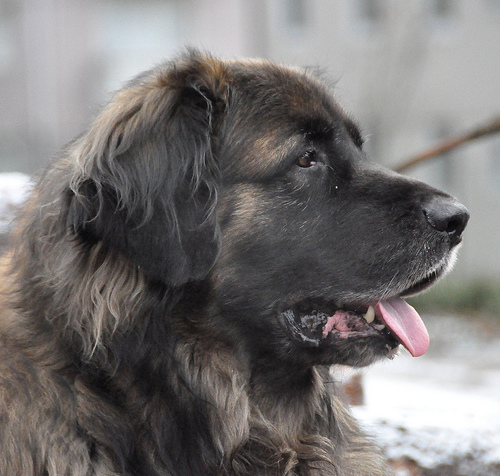
Animal: dog
Breed: leonberger